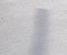
Surface type: concrete